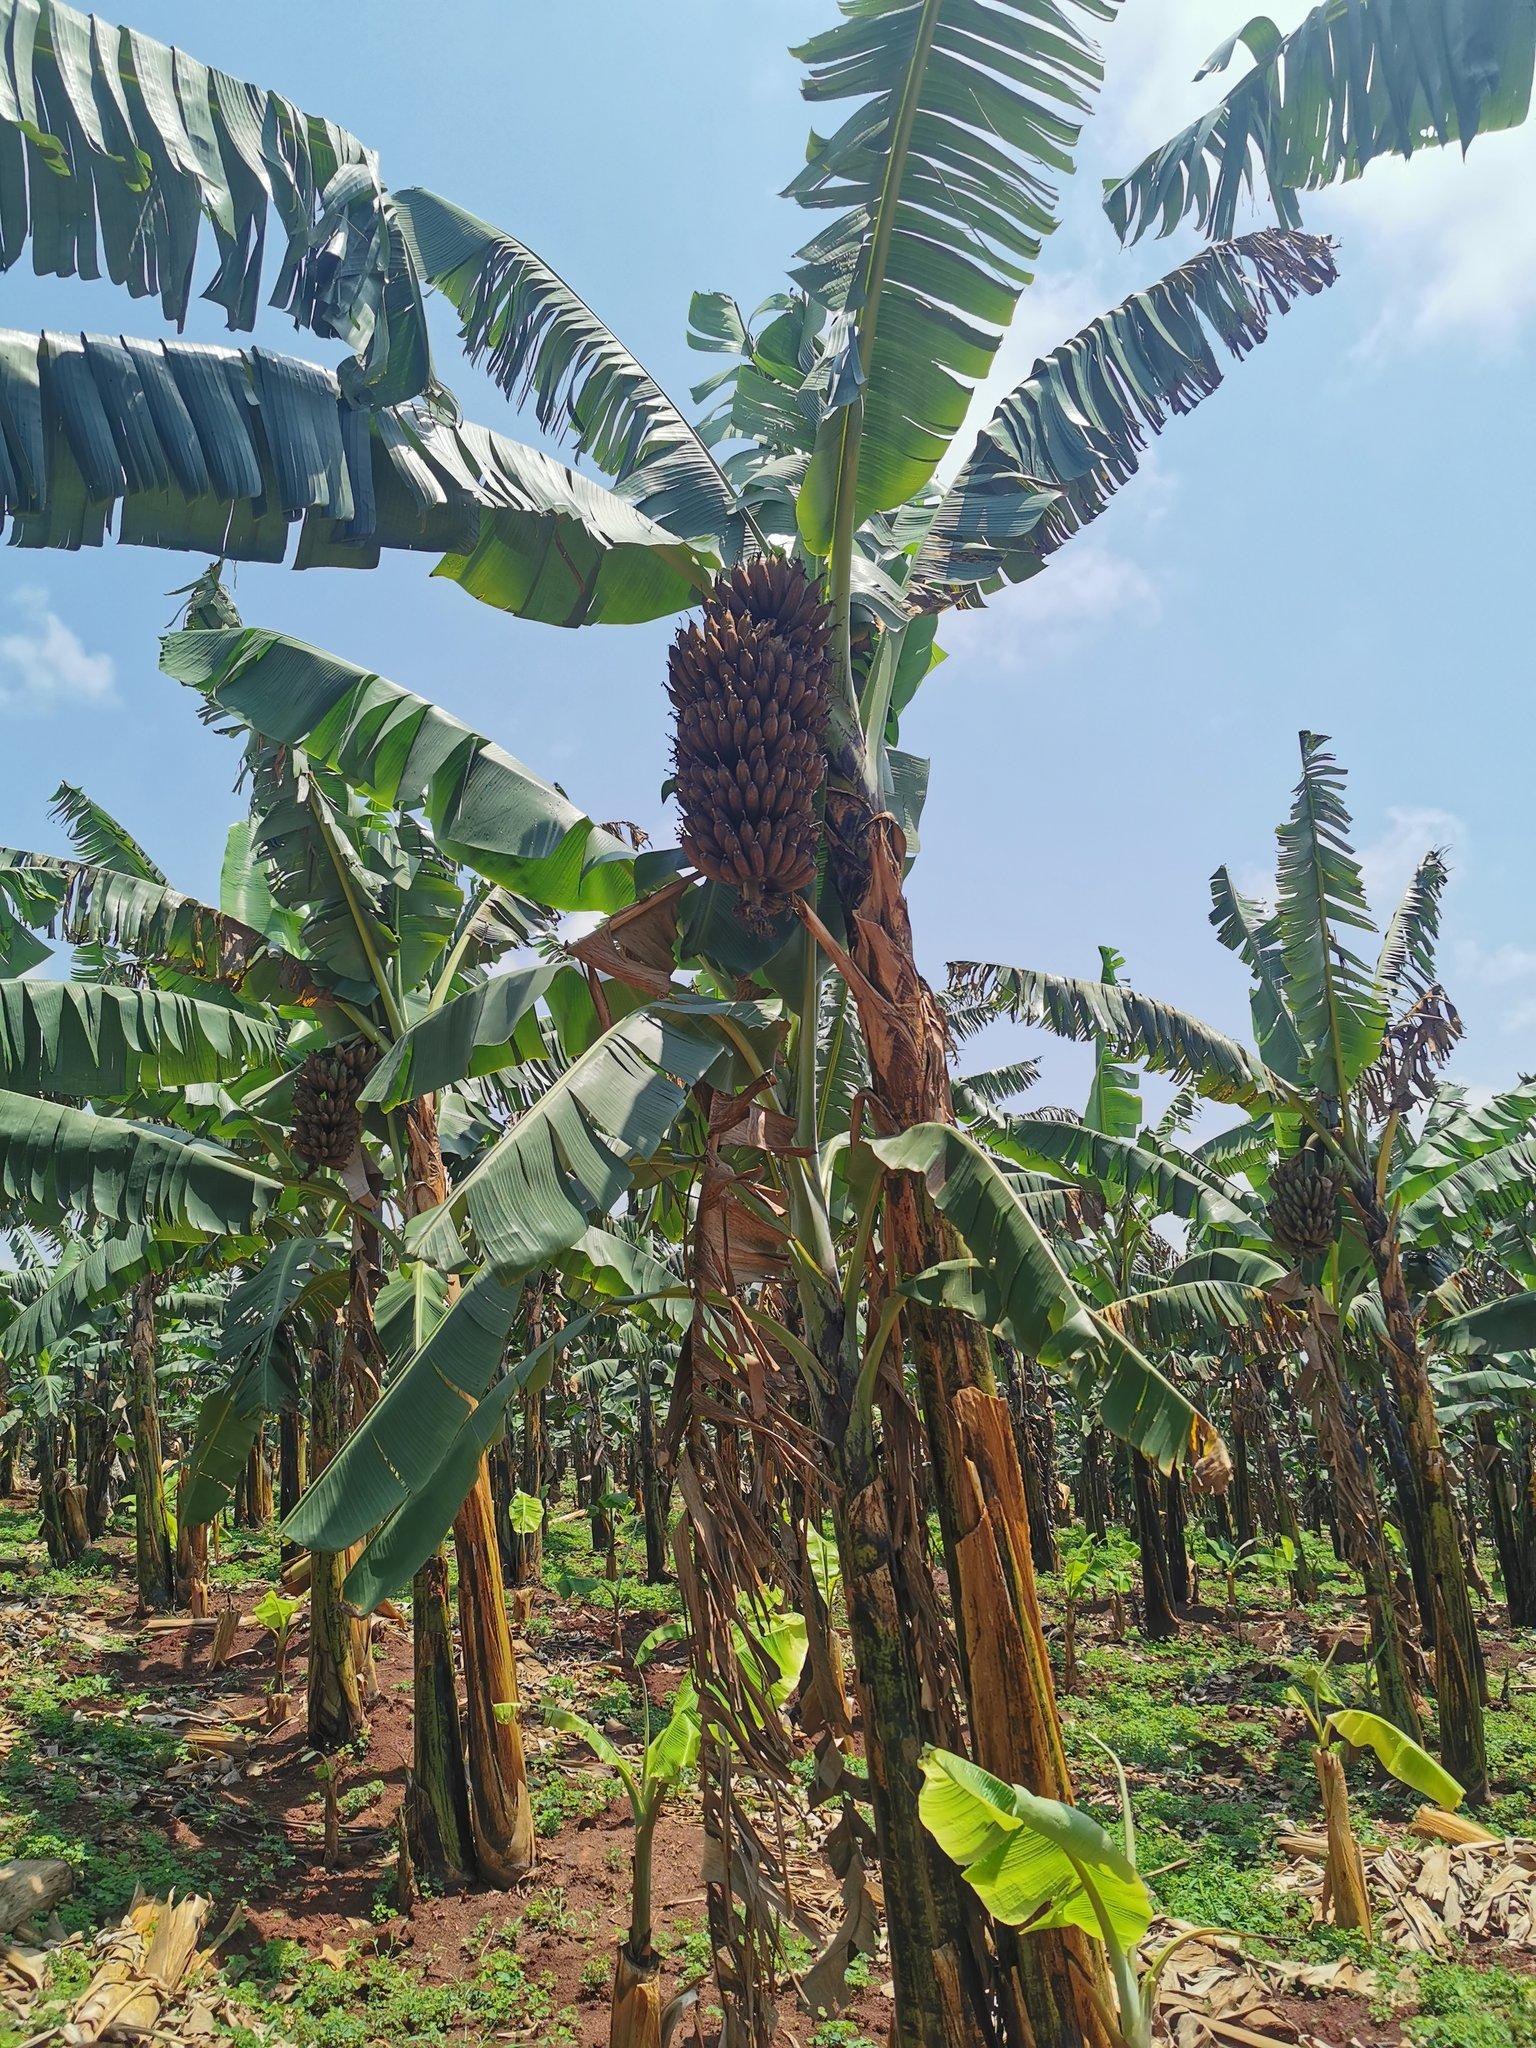
Shamba la migomba iliyoenea kwenye eneo kubwa ikiwa imeota kwa mpangilio mzuri na imebeba mikungu mikubwa ya ndizi zilizokomaa. Mazingira yanaakisi afya nzuri ya mimea na ndizi hizi hutumika kama zao la biashara linalovunwa na kusafirishwa kwenda sokoni kuuzwa ili mkulima ajipatie kipato.